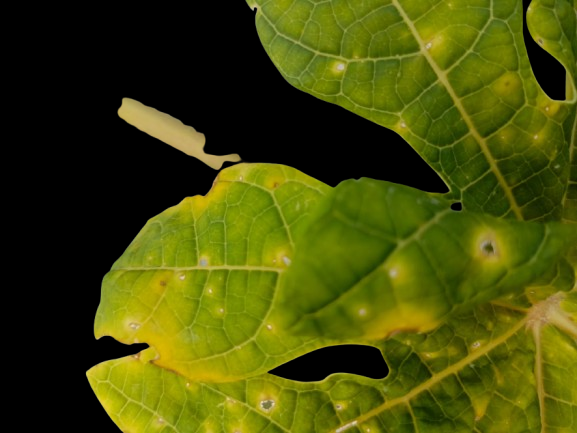
Crop: Papaya
Label: Curled_Yellow_Spot